For a Minor Reflection

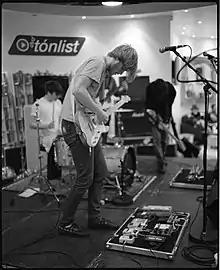
For a Minor Reflection performing at Skífan in Reykjavík, Iceland during the Iceland Airwaves music festival in October 2008

For a Minor Reflection is a post-rock band from Reykjavík, Iceland. Their self-produced debut album "Reistu þig við, sólin er komin á loft..." (which translates as "Rise and shine, the sun is up") featuring six songs lasting an hour in total, all recorded over a weekend in Iceland. The record, as well as their energetic live shows, earned them a slew of accolades, including favourable comparisons to Explosions in the Sky. Their fellow Icelanders Sigur Rós even described them as “a band with the potential to out Mogwai” and invited them on a 15 dates European tour with them in November 2008.